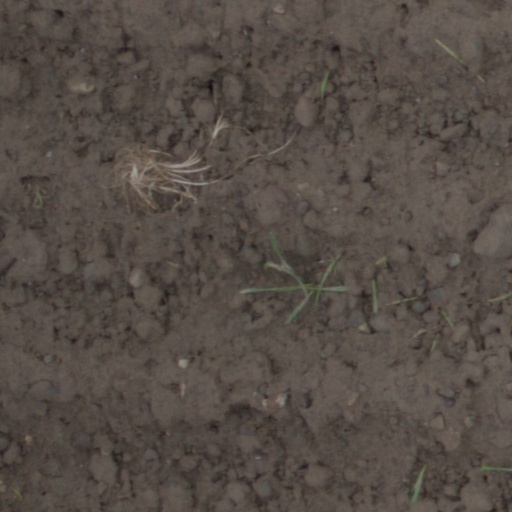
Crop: wheat